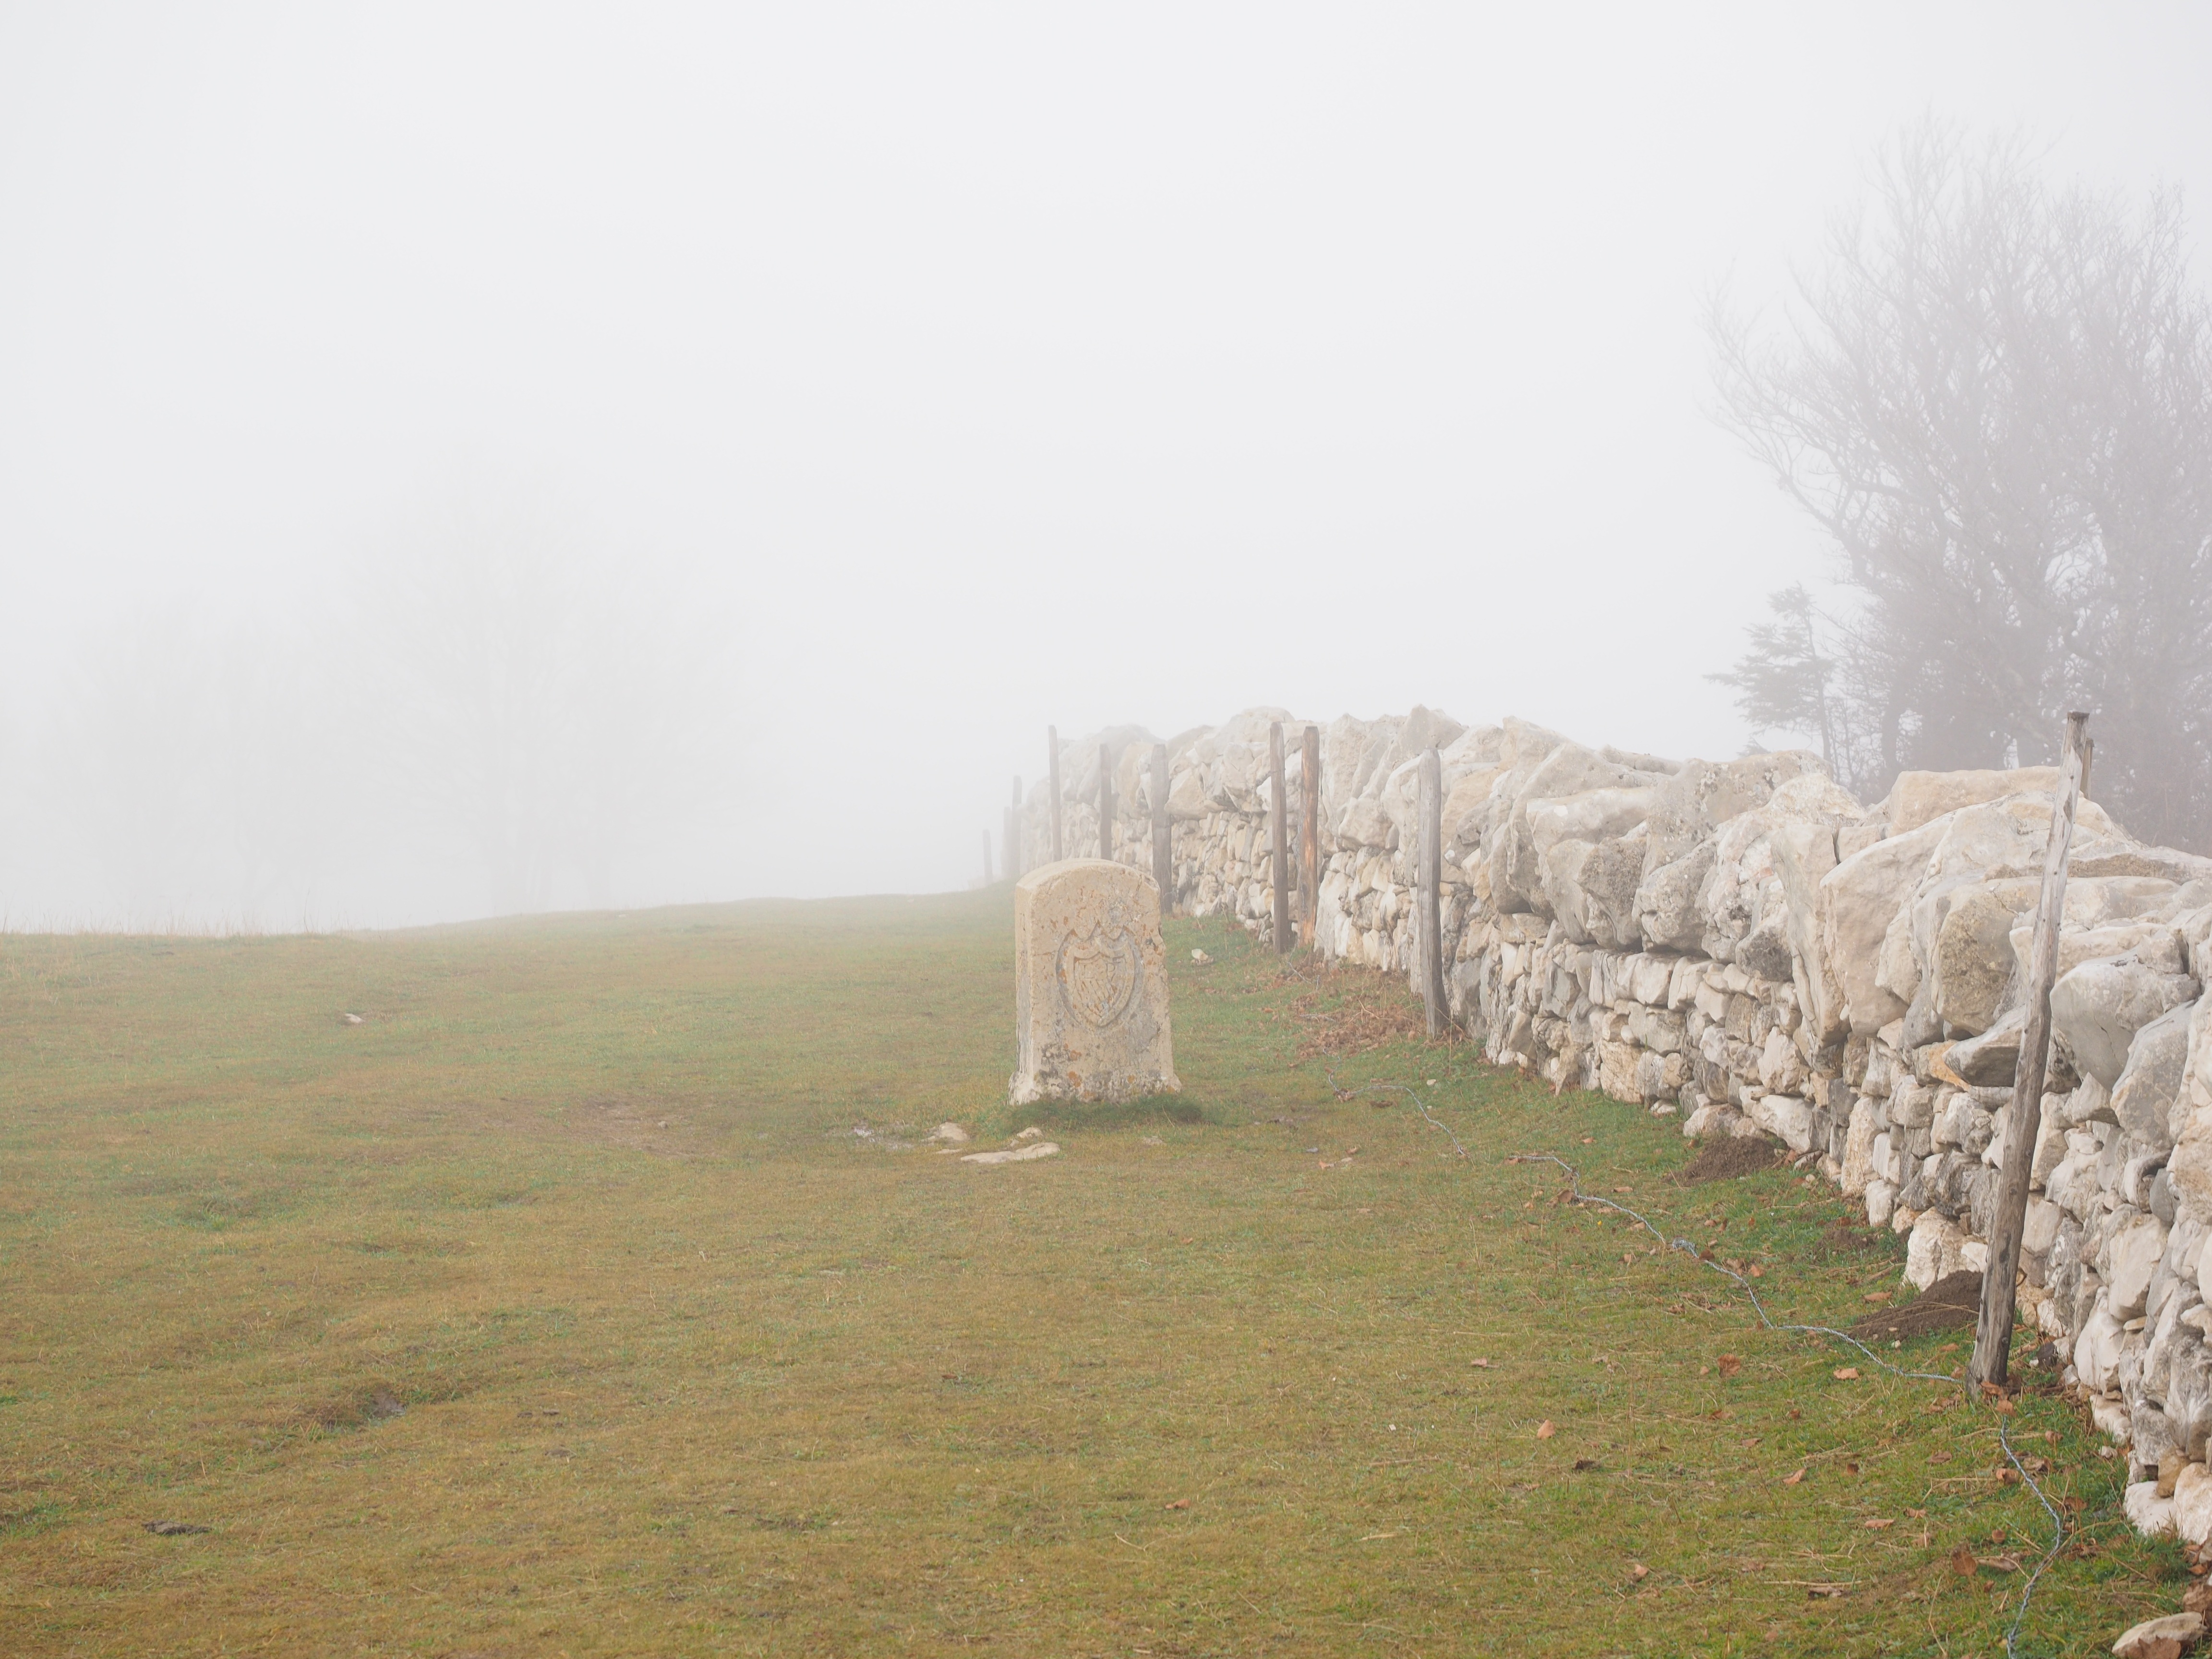
landscape, tree, grass, fog, mist, field, sunlight, morning, hill, wind, wall, weather, stone wall, agriculture, rural area, dry stone wall, creux du van, atmospheric phenomenon, swiss jura, noiraigue